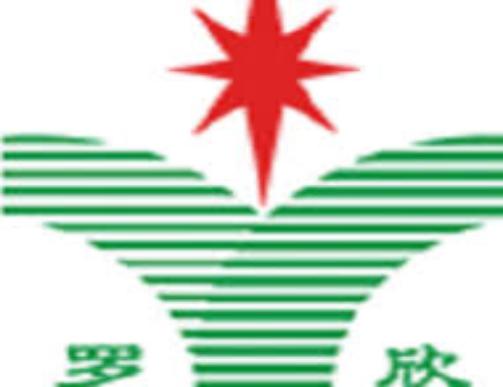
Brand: luoxin
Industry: Medical